Richmond Hill, Ontario

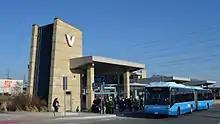
Richmond Hill Centre Terminal

Southern Richmond Hill is home to the city's industrial and business region housing most of the city's hotels, as well as the main commercial area of the city's Chinese community. The northern part of city is considered to be Old Richmond Hill as it is a historical area. Central Richmond Hill is a very commercial area, housing multiple malls, plazas and entertainment buildings, such as theatres and restaurants. The northernmost part of the city is mostly farm land, though it is slowly being developed.